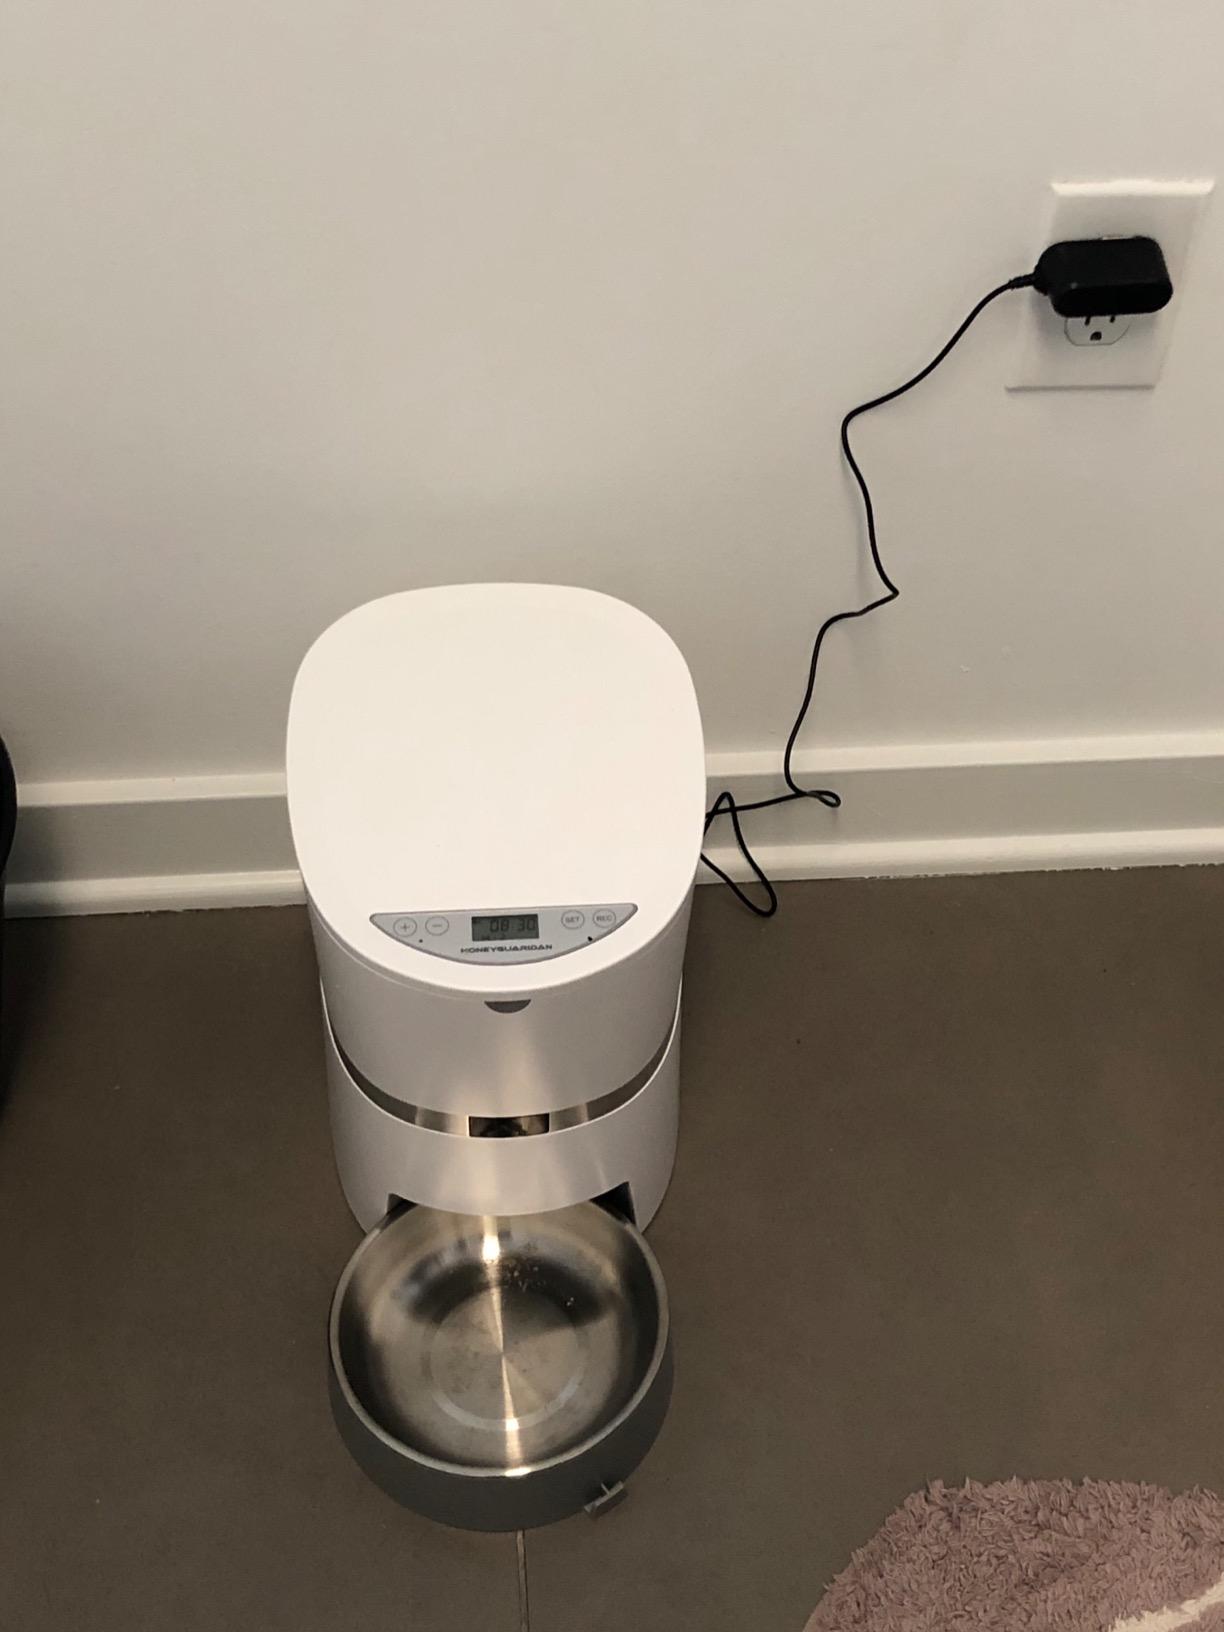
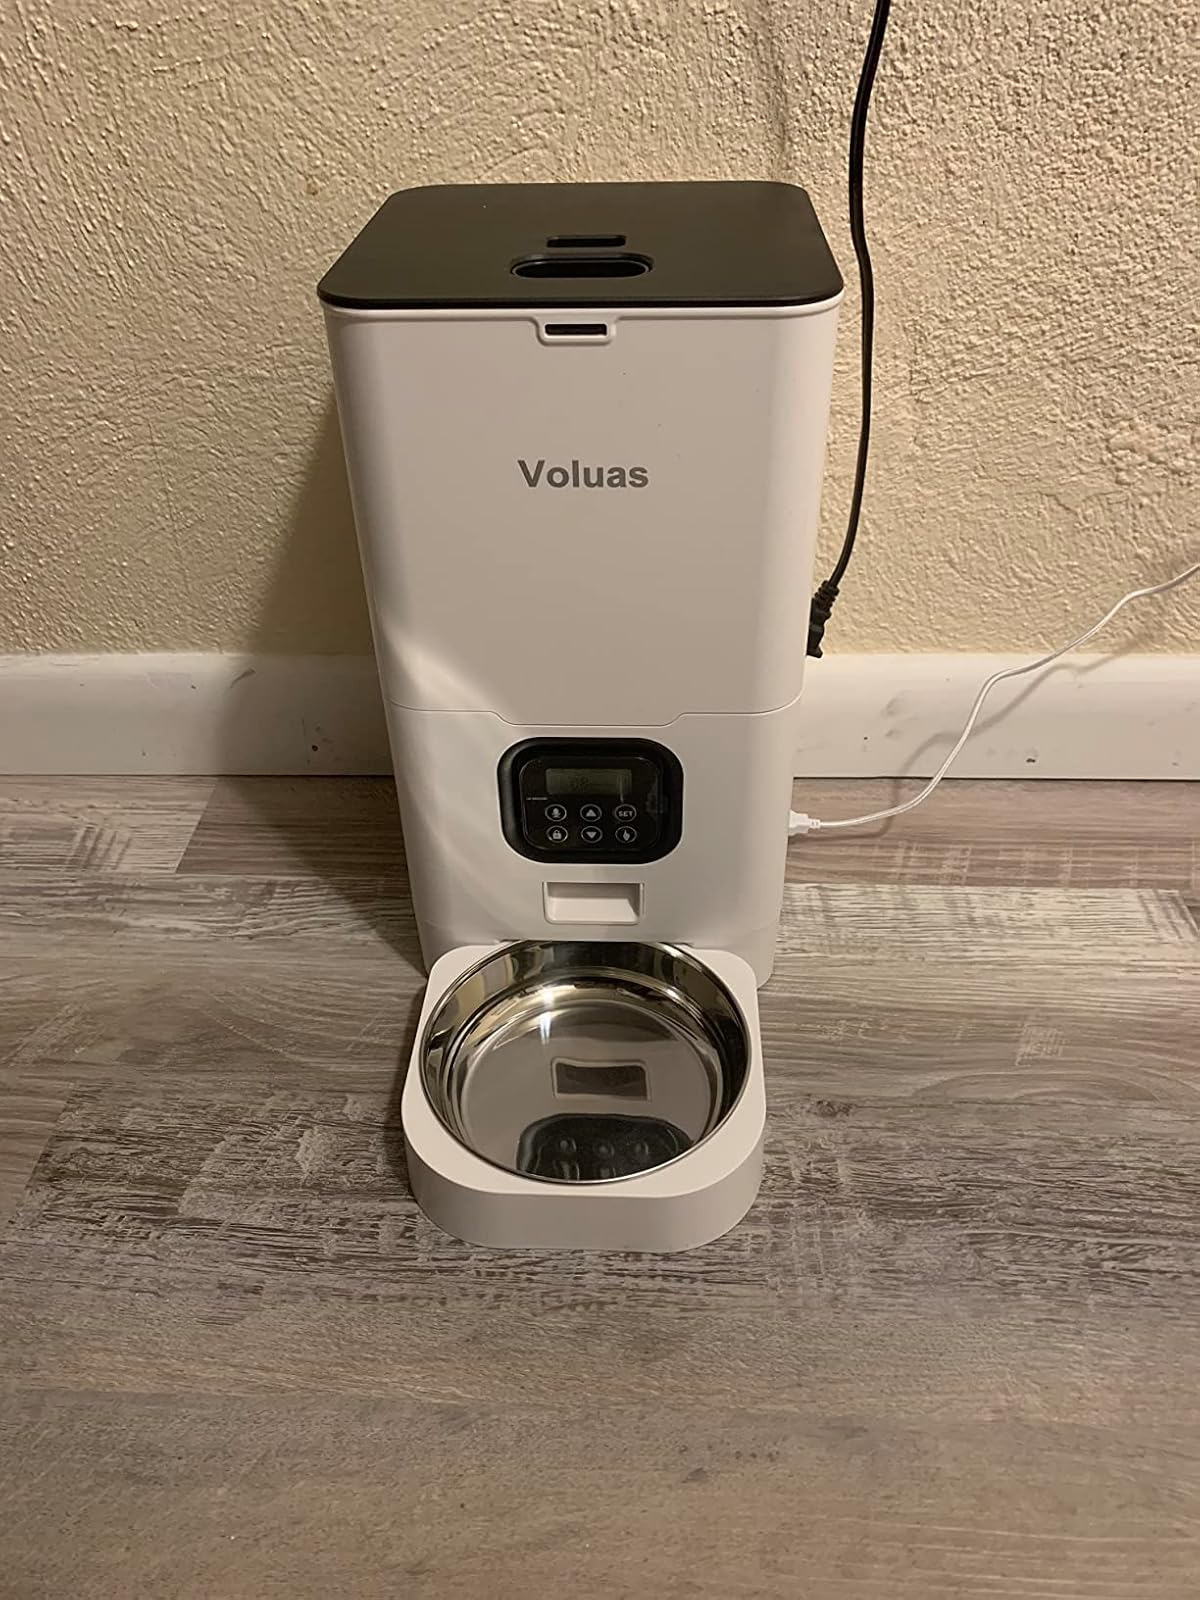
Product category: items_feeder
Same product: no